Otter Dock

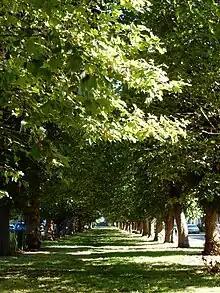
Trees line Royal Avenue, formerly part of the southern section of the Otter Dock

By the end of the century the brickfields and the later gravel pits which the Otter Dock served had been worked out. In July 1906 it was reported that the now disused arm was in an insanitary state and in November 1906 Yiewsley Parish Council were advised to fill the canal in. Because of the number of interested parties filling in Otter Dock north of Horton Road did not began until 1909 and was completed in 1911.